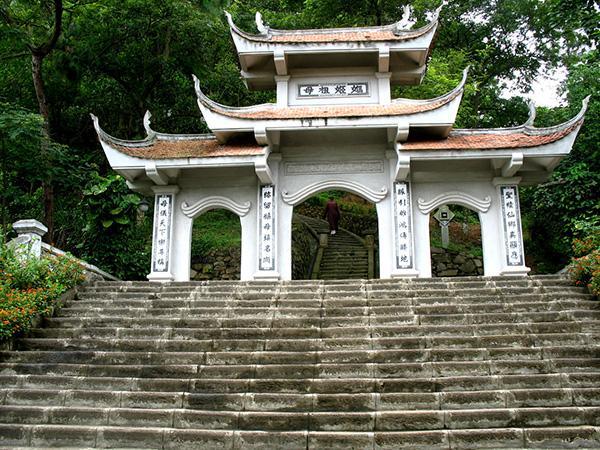
có một lối cầu thang dẫn lên một ngôi chùa